When a Man Sees Red (1917 film)

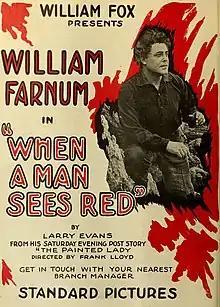
Advertisement.

When a Man Sees Red is a 1917 American silent drama film produced and distributed by the Fox Film Corporation and directed by Frank Lloyd. William Farnum stars in this now lost film. It was remade in 1934 as "Pursued".